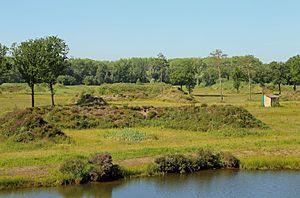
Jabbeke (province de Flandre Occidentale, Belgique)